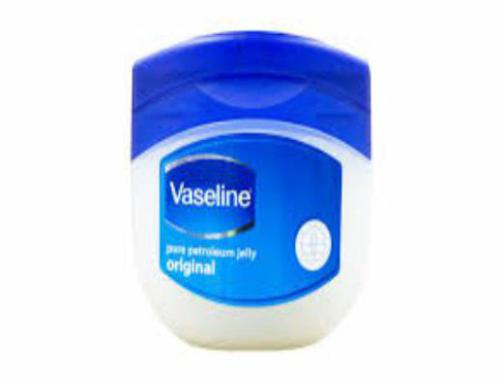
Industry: Necessities